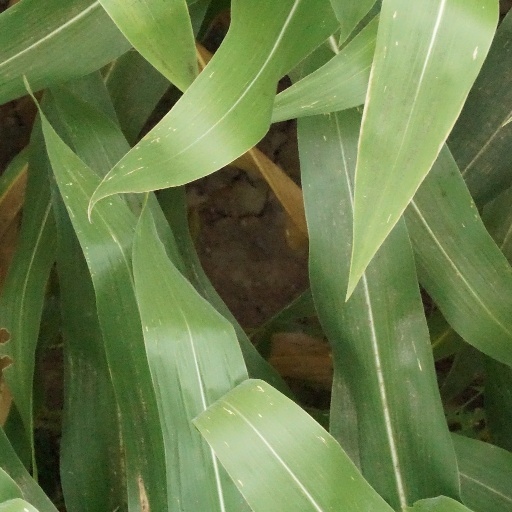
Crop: maize; corn